103 Colmore Row

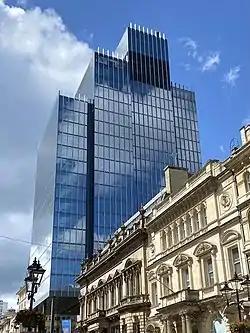
103 Colmore Row, completed 2021

103 Colmore Row is a 108-metre tall, 26-storey commercial office building located on Colmore Row, Birmingham, England. Completed in 2021, this building replaced the former NatWest Tower designed by John Madin and completed in 1975. In 2008, a plan by then owners British Land to demolish Natwest Tower and replace it with a taller modern equivalent was approved. This plan never progressed and in 2015 the building passed to the developer Sterling Property Ventures, who successfully applied to have the building demolished. Construction of the new tower began in June 2019 and completed in 2021.